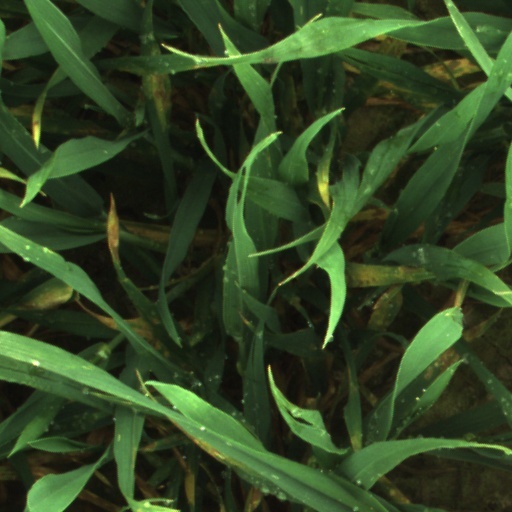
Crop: wheat